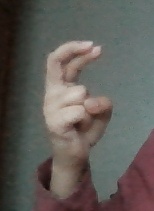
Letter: zay